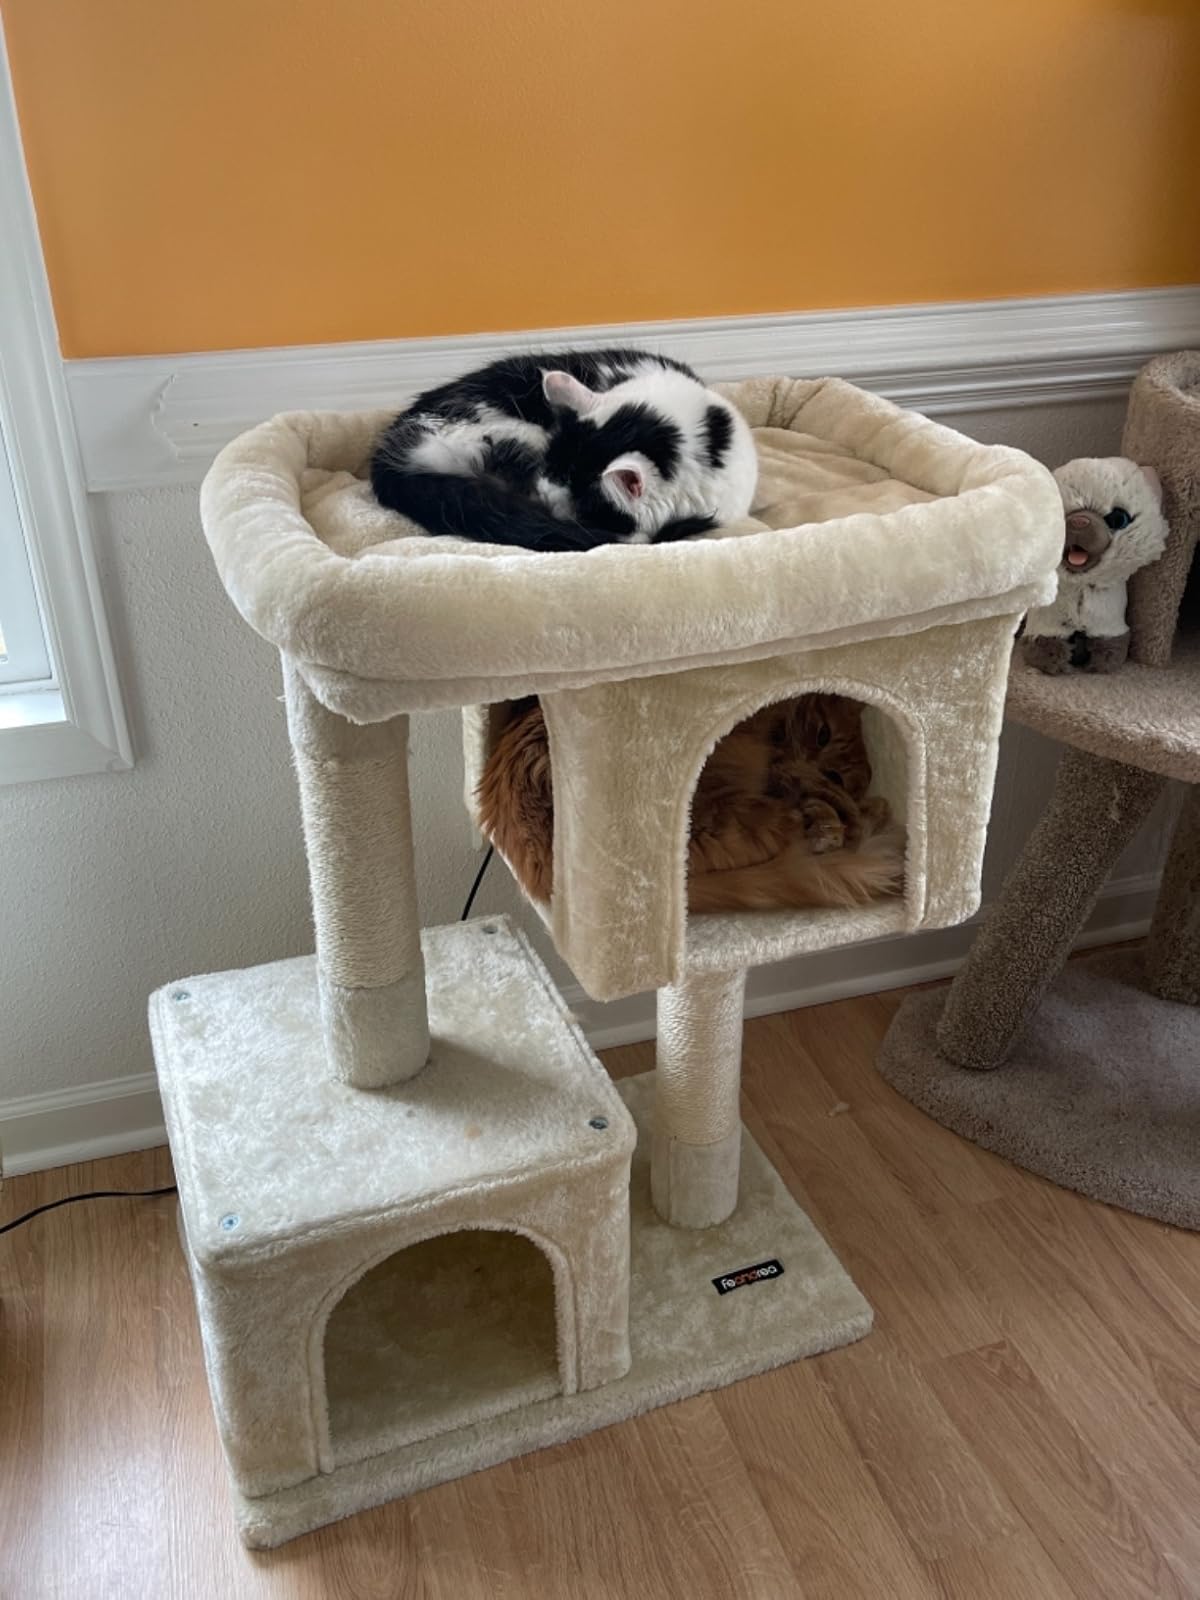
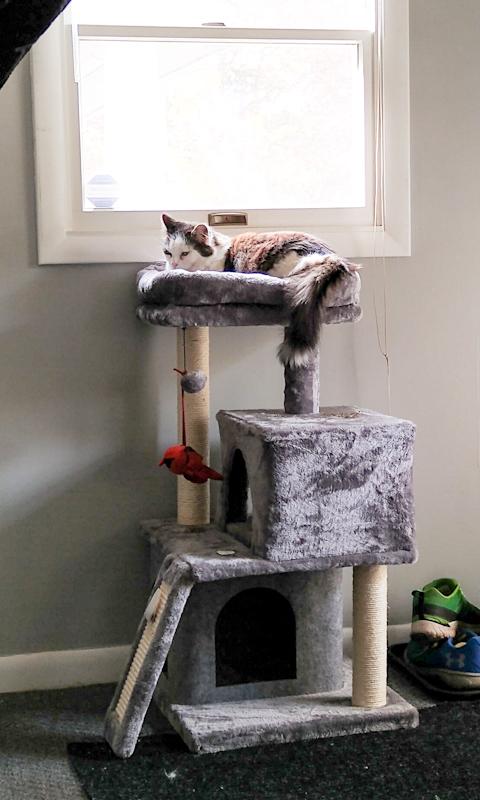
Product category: items_cat tree
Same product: no